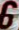
Number: 6